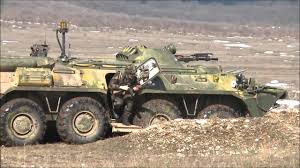
Label: BTR-60